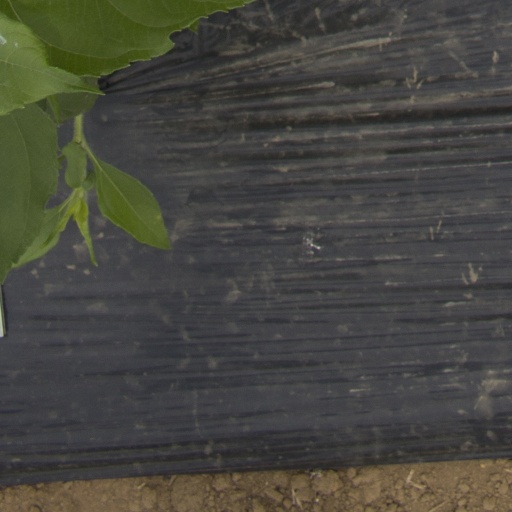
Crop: Jerusalem artichoke